Marcian

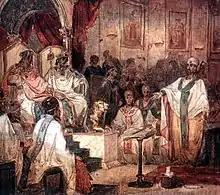
A wall painting of the Council of Chalcedon showing Marcian and Pulcheria seated on thrones.

During the 5th century, a central religious issue was the debate concerning how the human and divine nature of Jesus Christ were associated, following the Arian controversy. The School of Alexandria, including theologians such as Athanasius, asserted the equality of Christ and God, and therefore focused upon the divinity of Christ. The School of Antioch, including theologians such as Theodore of Mopsuestia, determined not to lose the human aspect of Christ, focused upon his humanity.